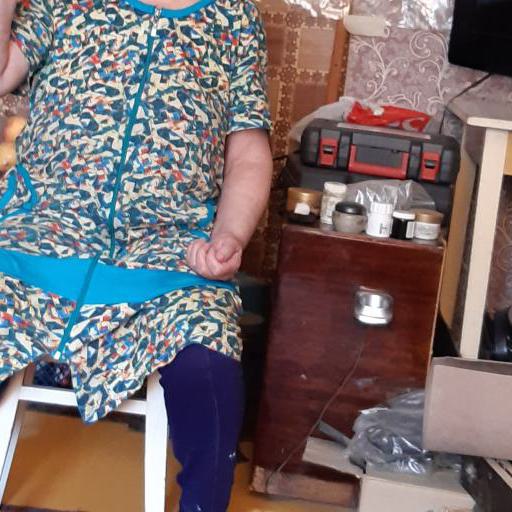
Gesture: no_gesture